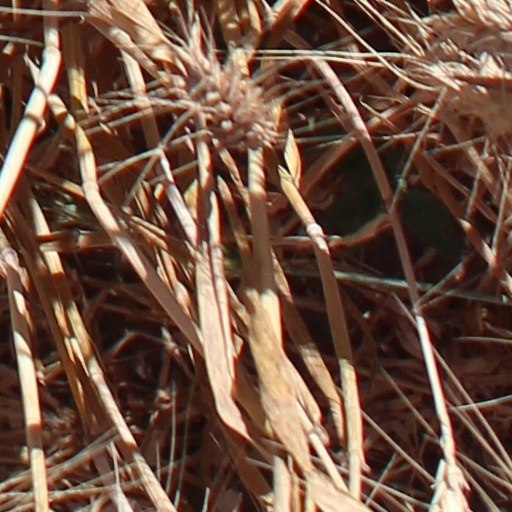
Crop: wheat